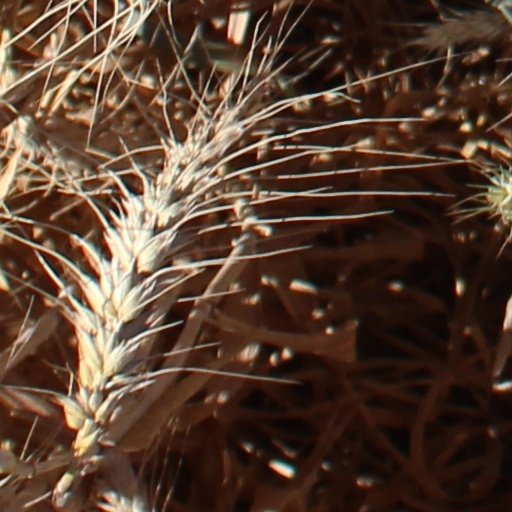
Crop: wheat